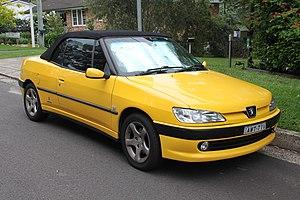
La Peugeot 306 est une automobile compacte du constructeur français Peugeot, commercialisée de 1993 à 2002. Elle a été produite à près de 3 millions d'exemplaires.